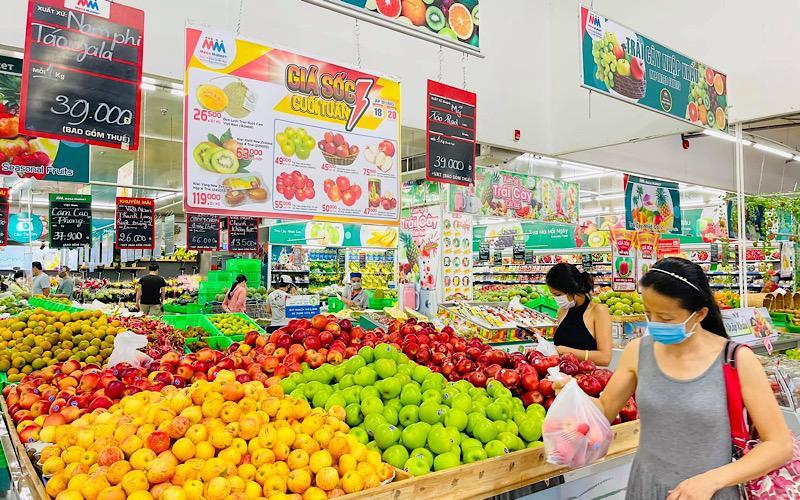
có một vài người đang đứng ở bên quầy hàng hoa quả